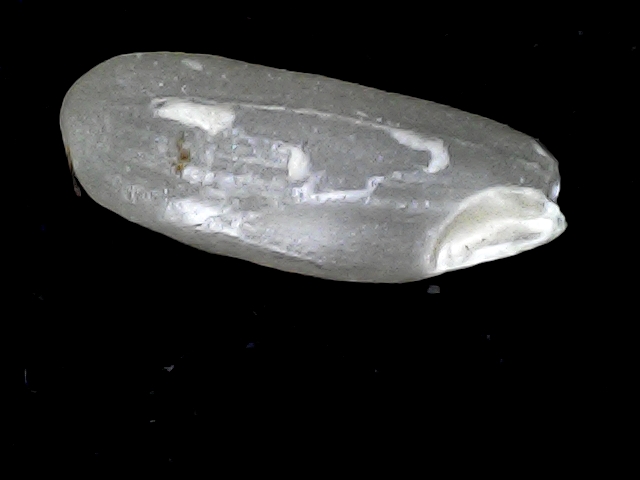
Rice variety: BD91